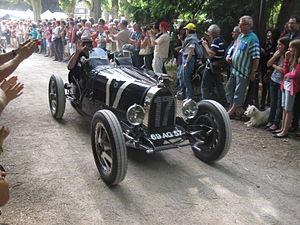
Caroline Bugatti (fille de Michel Bugatti, petite fille d'Ettore Bugatti ) au Salon Retro Mobile 2011 de Lons-le-Saunier à la place passager de sa Bugatti Type 35B
La Bugatti Type 35 « Grand Prix » est une automobile sportive de la seconde moitié des années 1920 développée par le constructeur automobile français Bugatti. Forte d'un palmarès toujours inégalé, avec plus de deux mille victoires en compétition dont cinq succès consécutifs à la Targa Florio, elle est non seulement la Bugatti la plus célèbre mais compte également parmi les voitures ayant le plus marqué l’histoire de l’automobile. La naissance du mythe des « Pur-sang » Bugatti date d’ailleurs de cette époque.